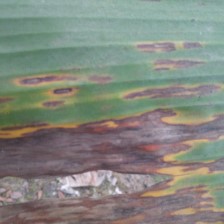
Label: sigatoka